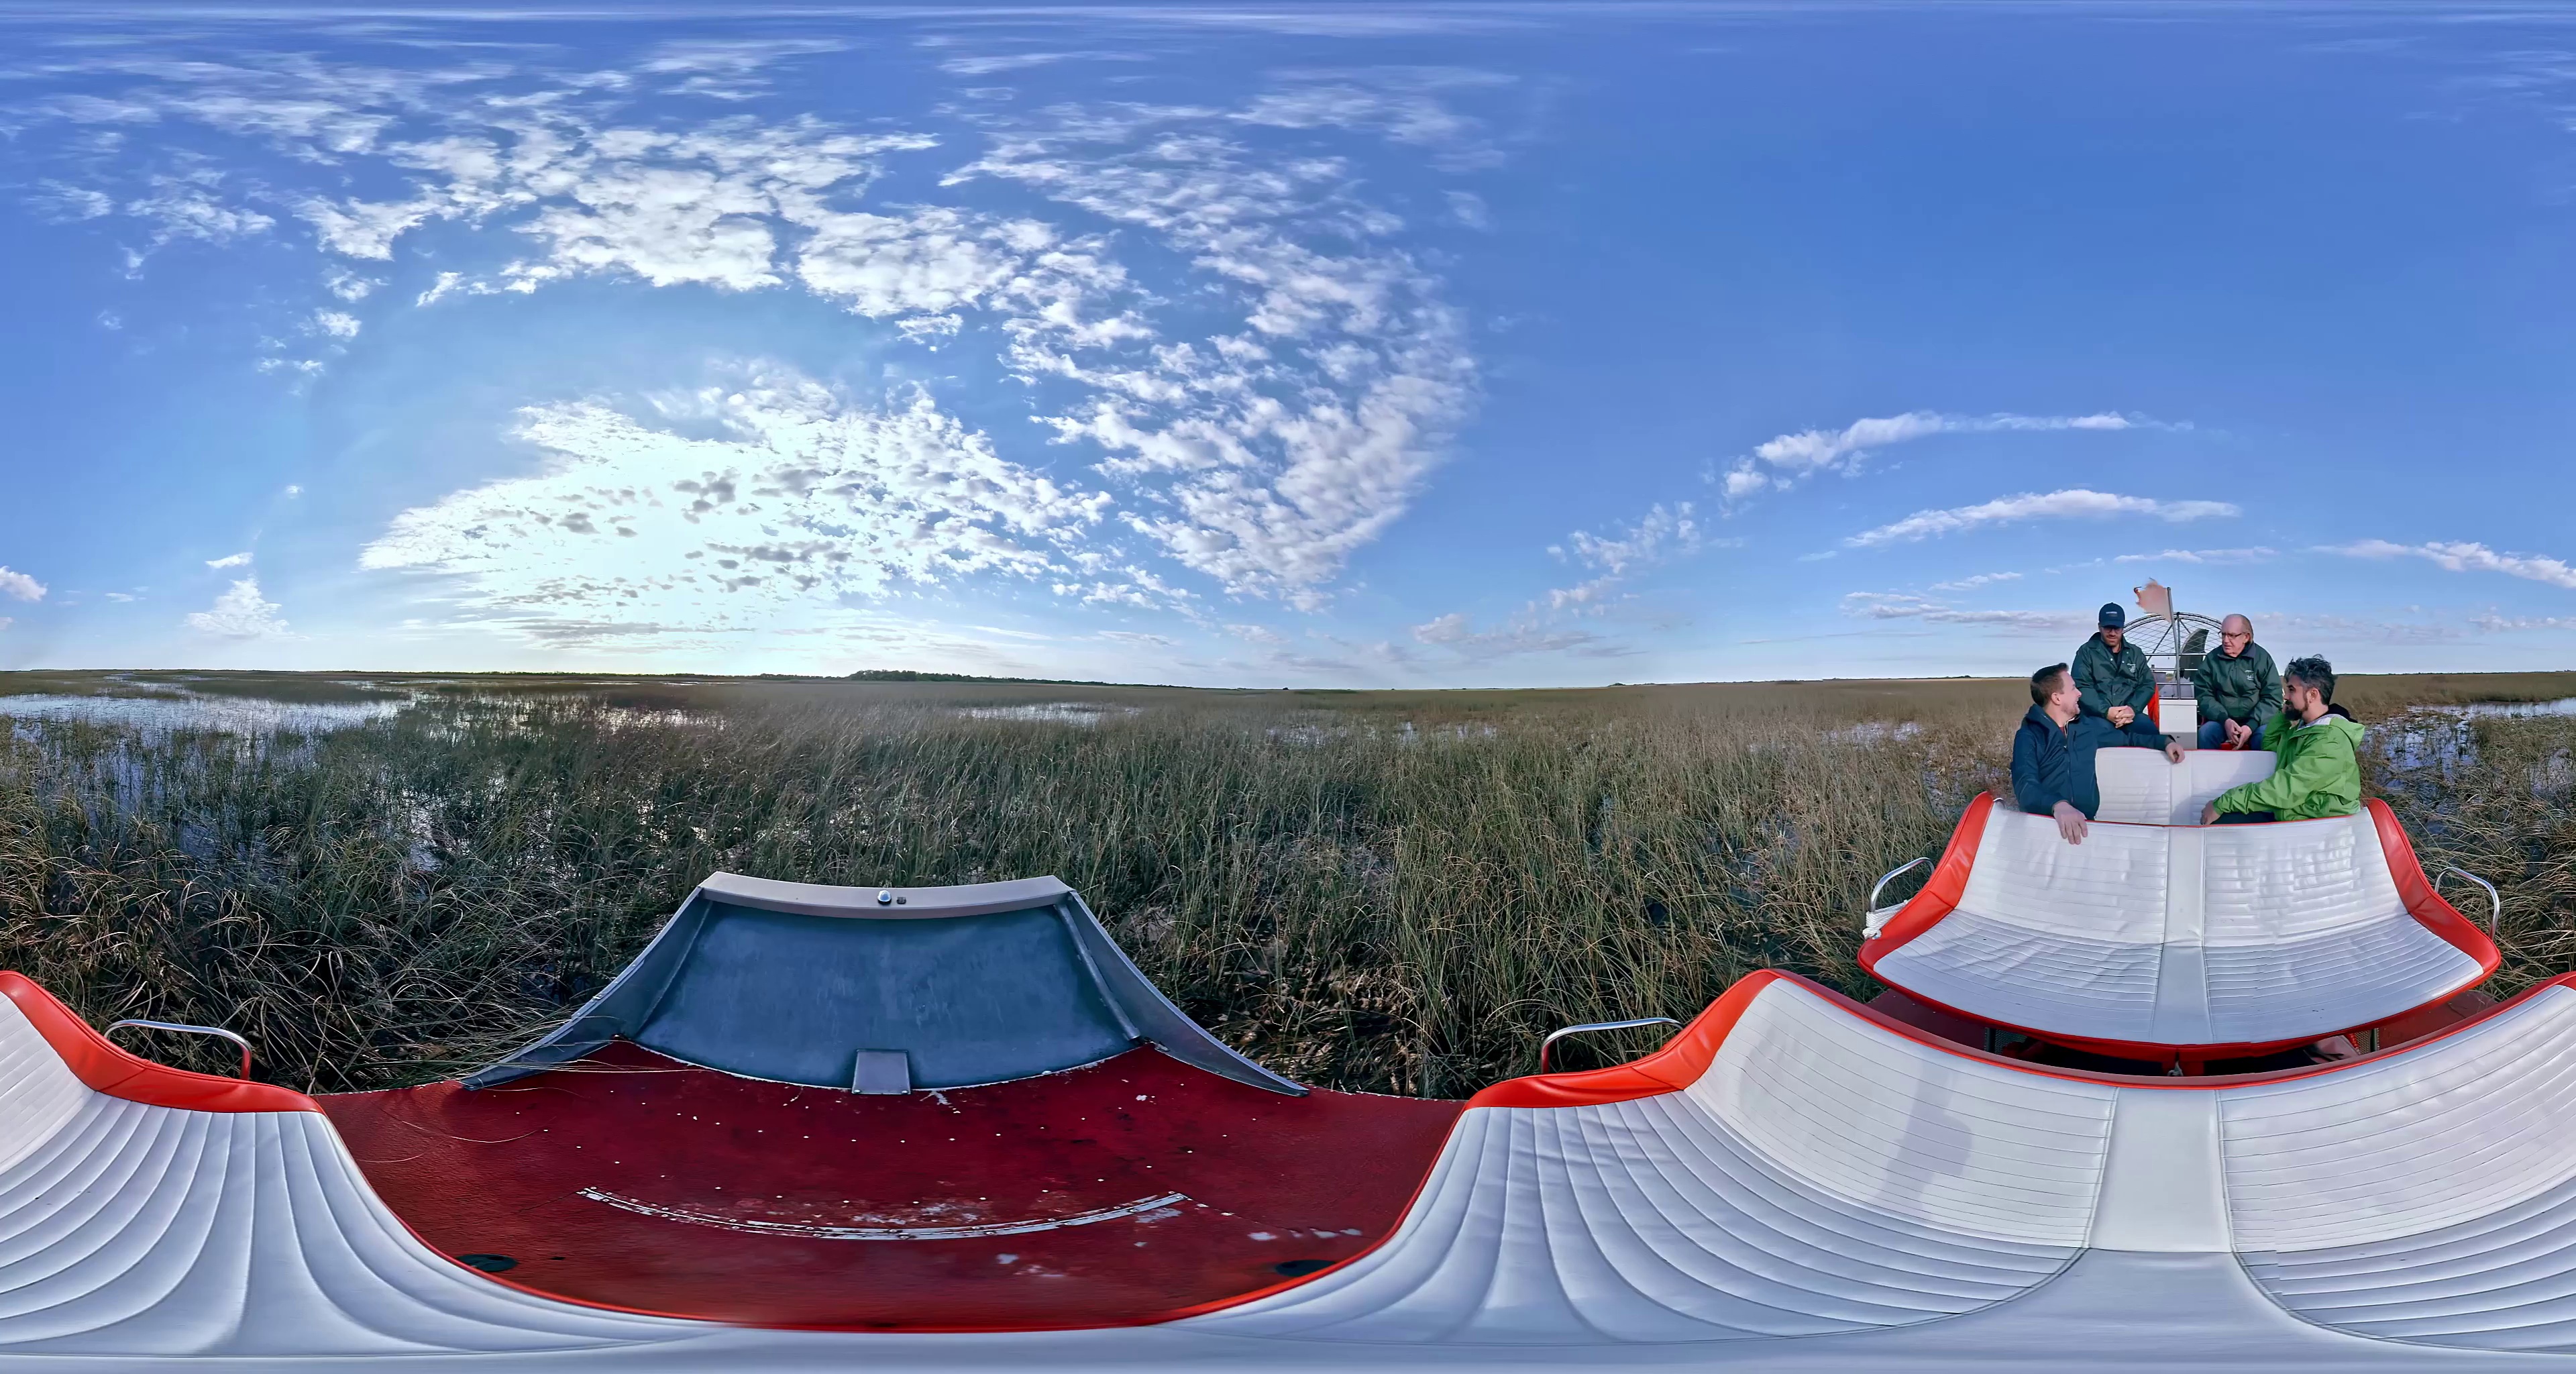
Referred object: Man in the back wearing a hat

Referred object: the bright green jacket